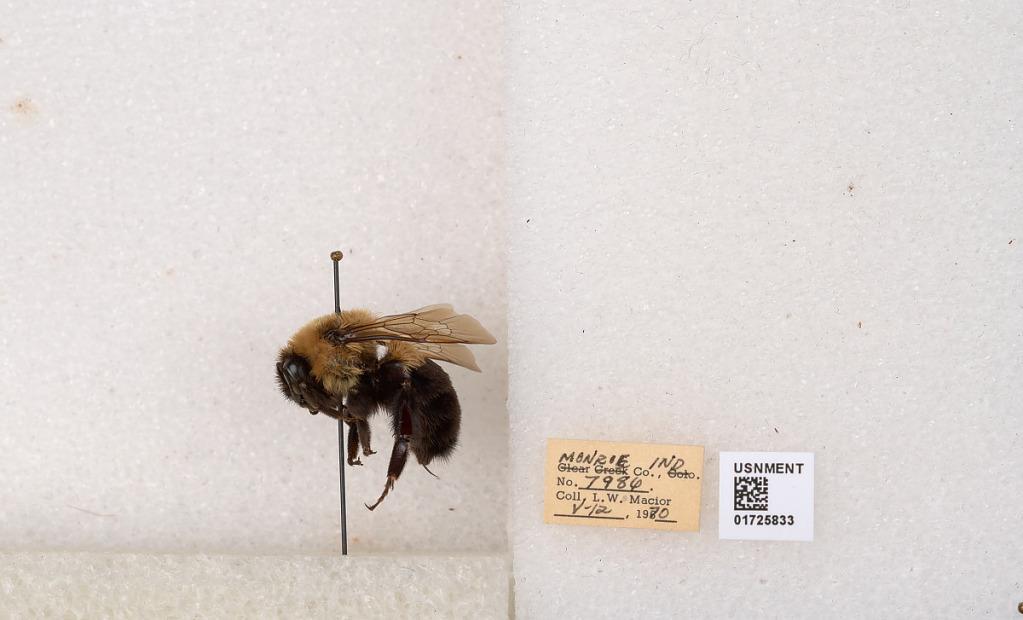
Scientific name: Bombus impatiens Cresson
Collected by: L. Macior
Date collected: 1970-5-12
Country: United States
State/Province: Indiana
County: Monroe
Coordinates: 39.1609, -86.5231